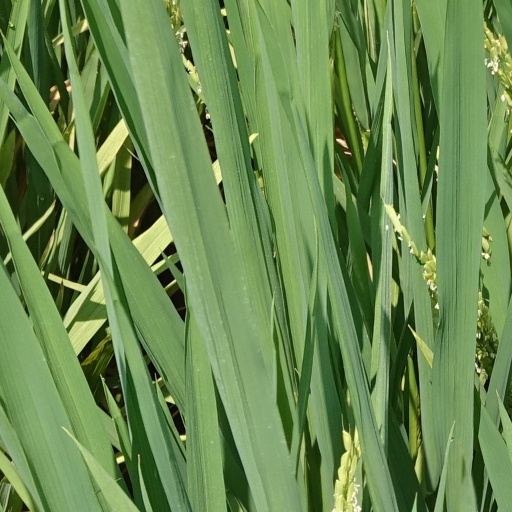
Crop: rice